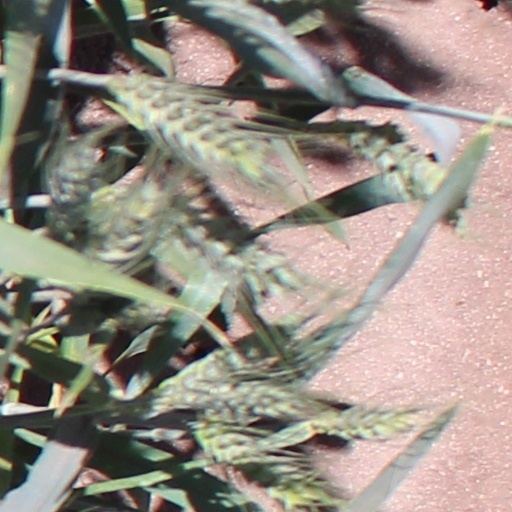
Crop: wheat